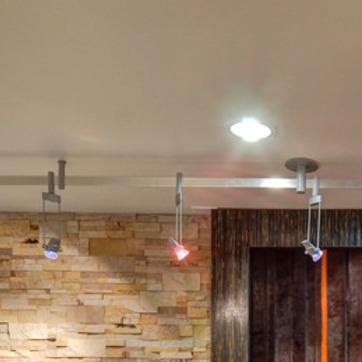
Material: metal